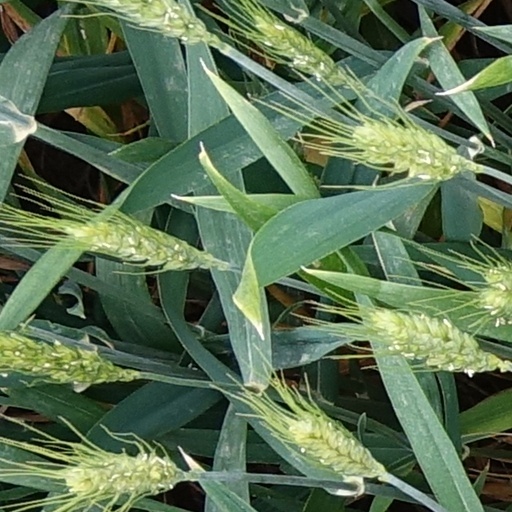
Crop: wheat